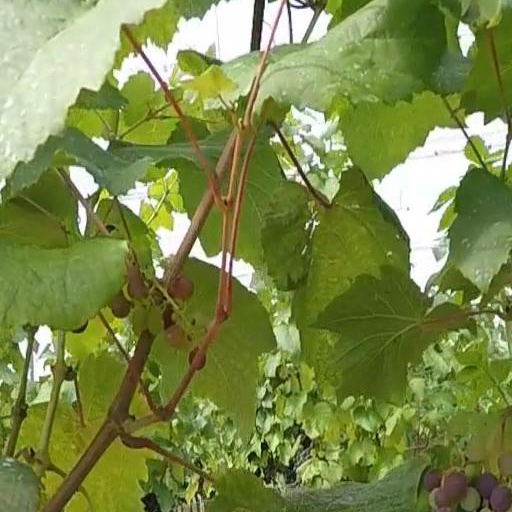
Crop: grape